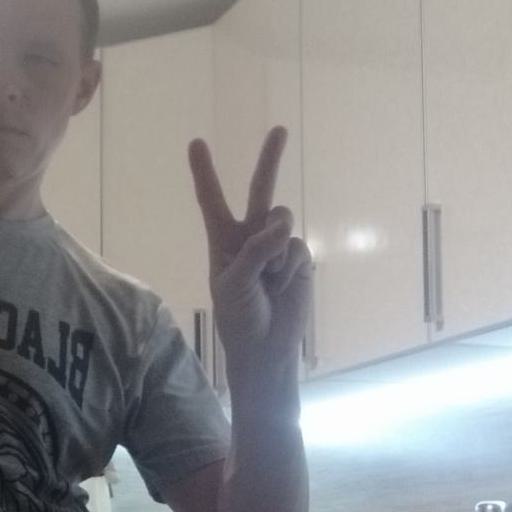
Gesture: peace